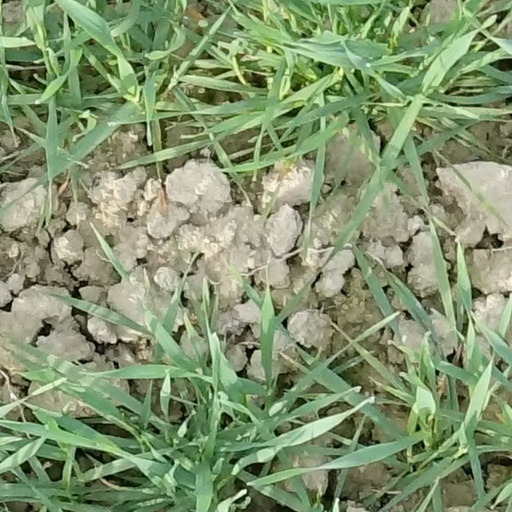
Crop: wheat